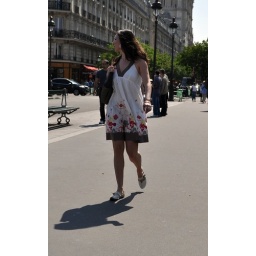
Nice girl walking in the street in Paris